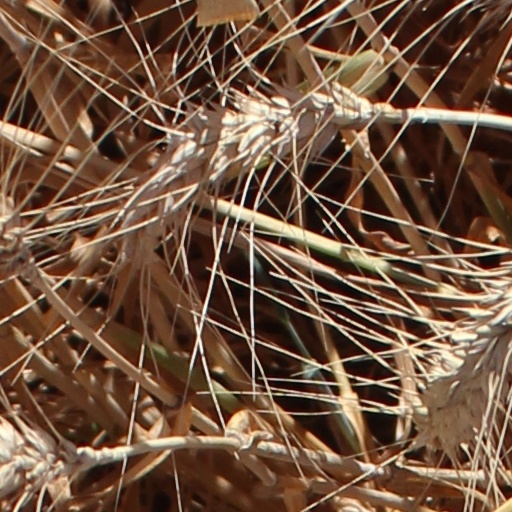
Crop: wheat